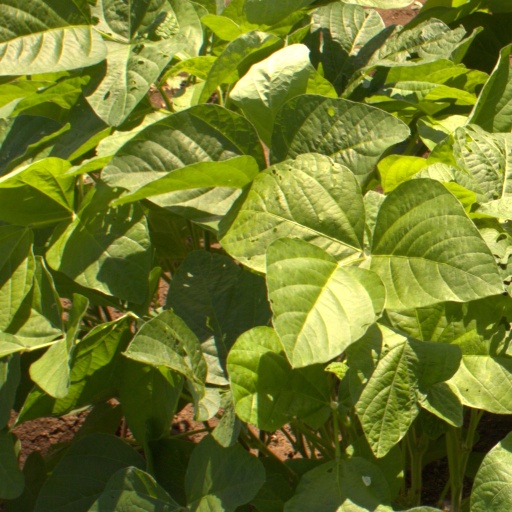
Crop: soybean